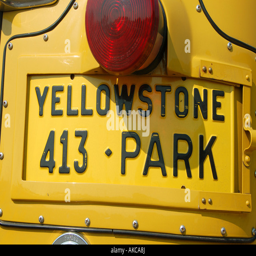
license plate on a vehicle